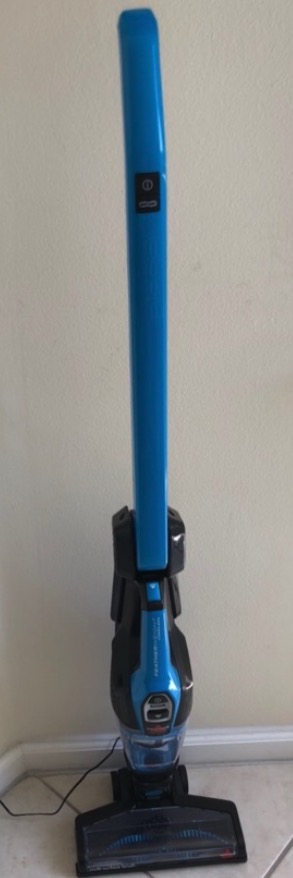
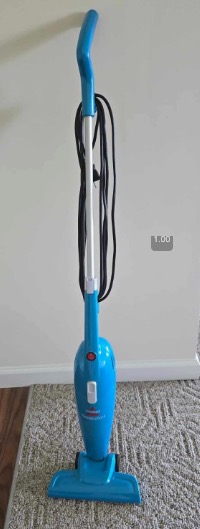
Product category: items_vacuum
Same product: no